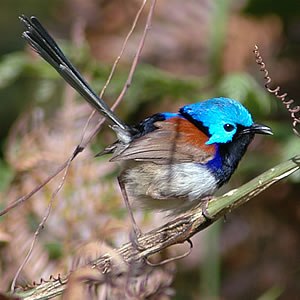
Alfesmutte
Alfesmutte er en spurvefugl, der lever i Australien.